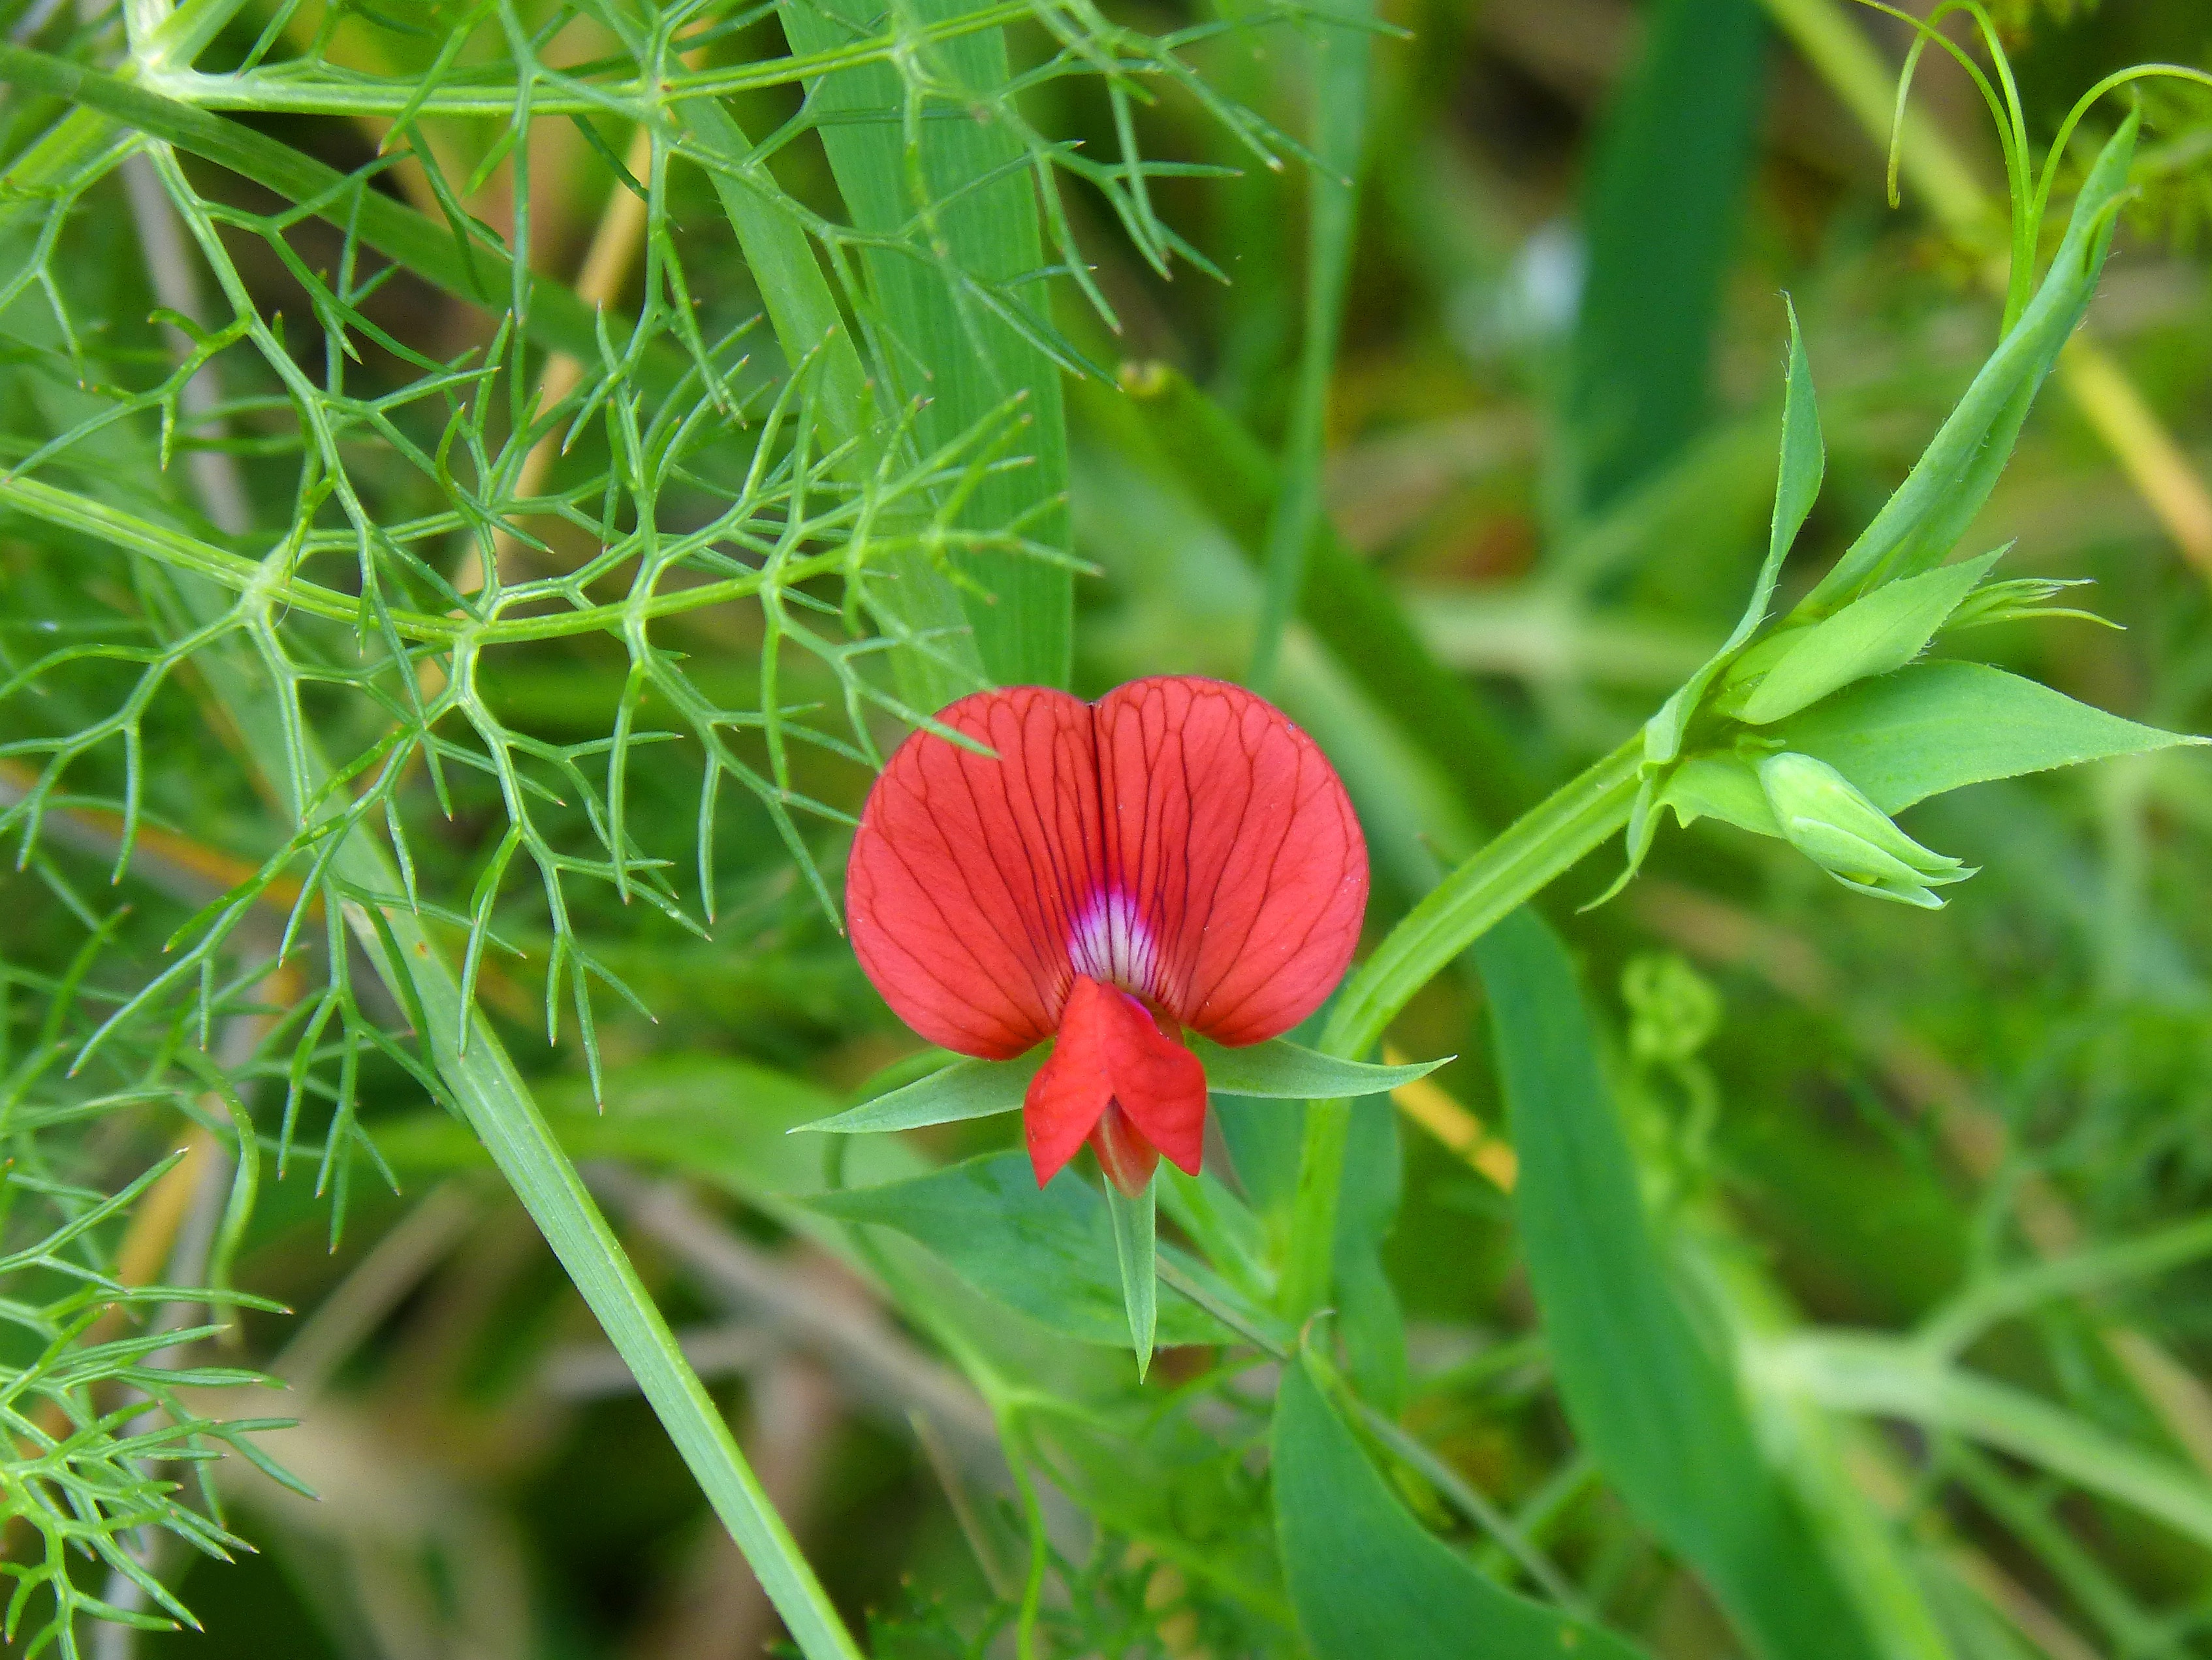
grass, plant, meadow, prairie, flower, small, botany, flora, wild flower, wildflower, red flower, beauty, detail, macro photography, flowering plant, pea flower, land plant